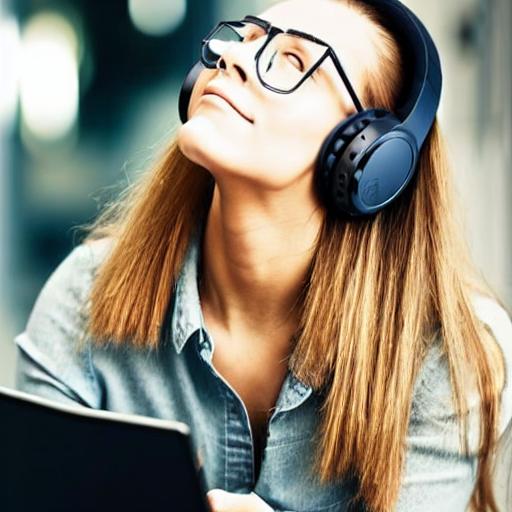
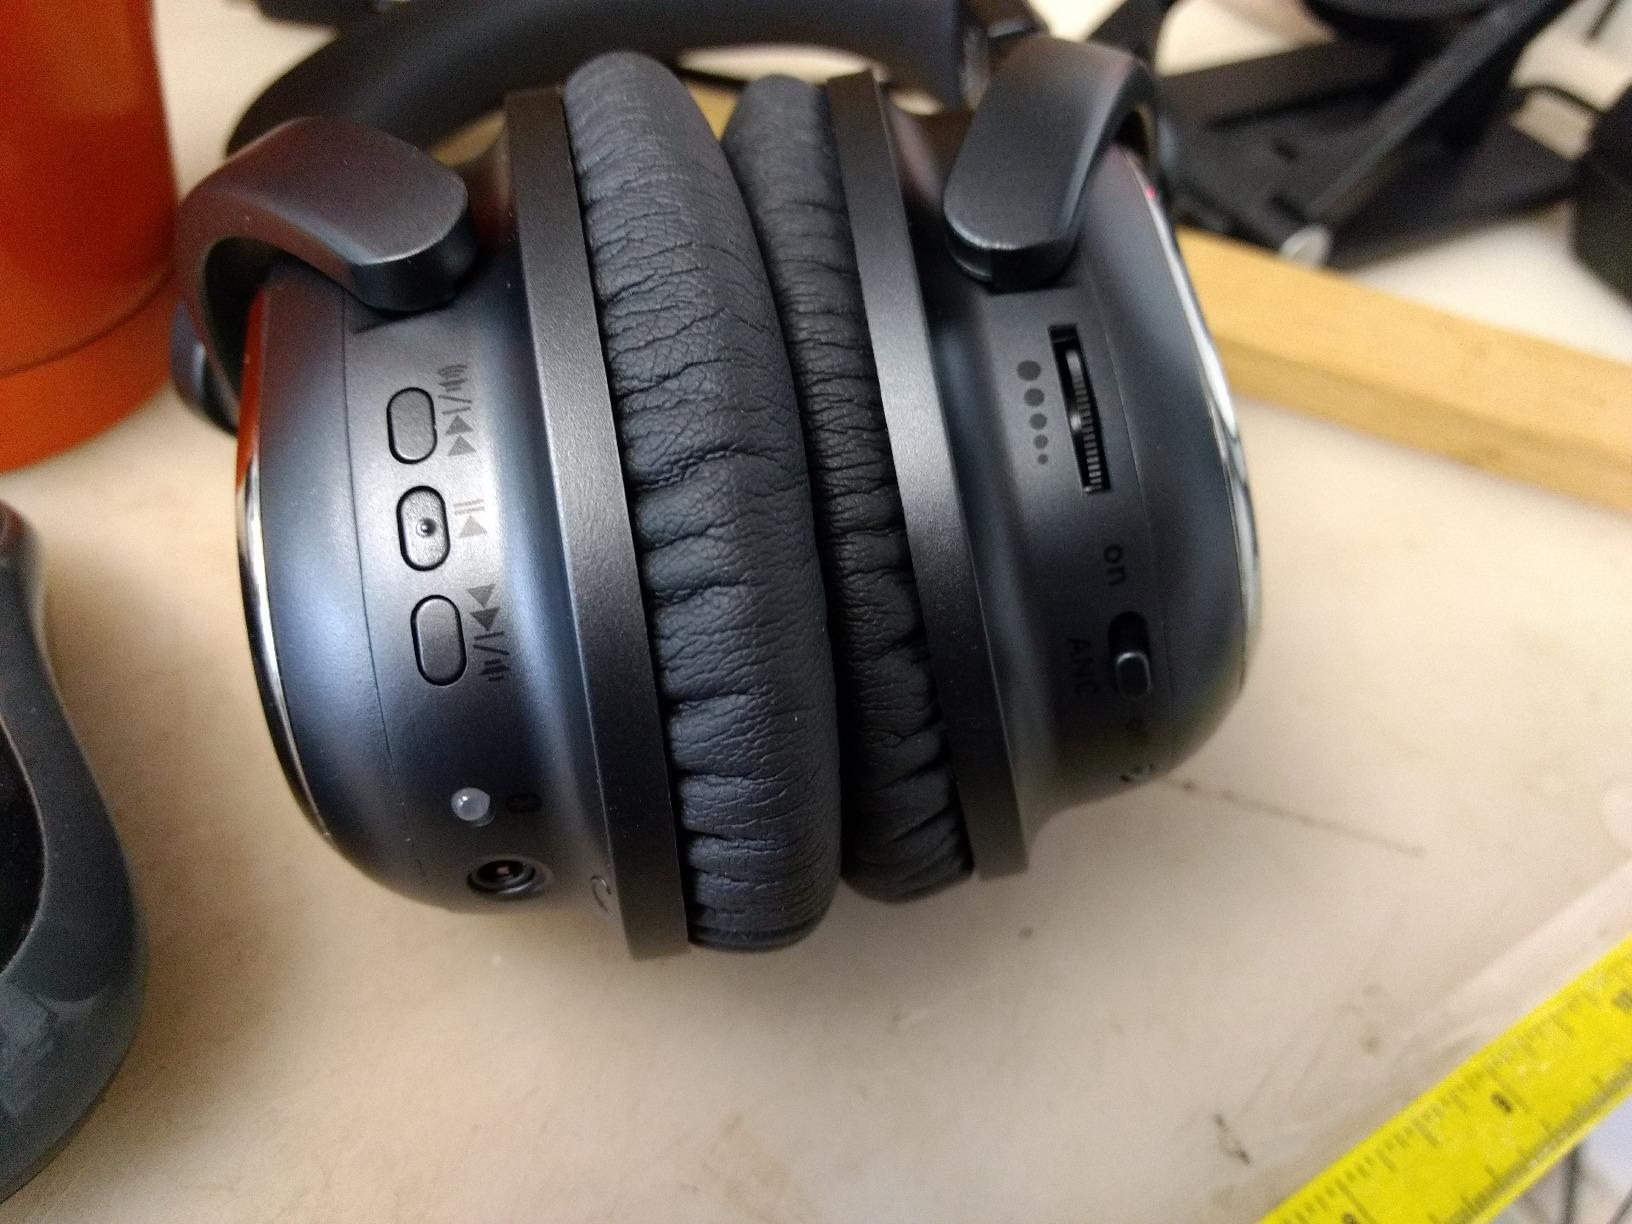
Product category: headphones
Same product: no